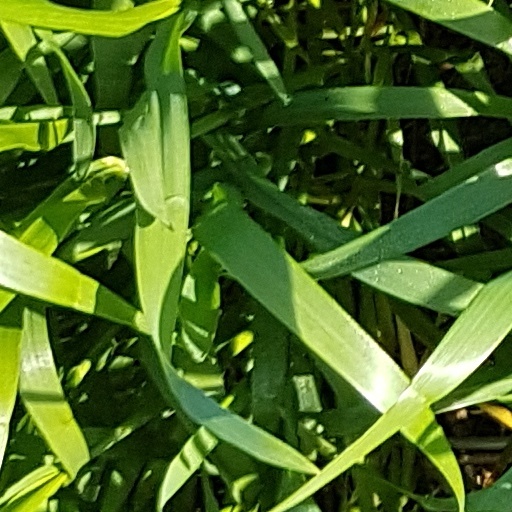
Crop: wheat